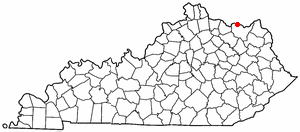
La ville de Concord est située dans le comté de Lewis, dans l’État du Kentucky, aux États-Unis. Elle comptait 28 habitants lors du recensement de 2000.